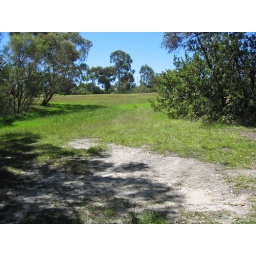
Pictures from my hike in the beautiful blue mountains Pictures from my hike in the beautiful blue mountains